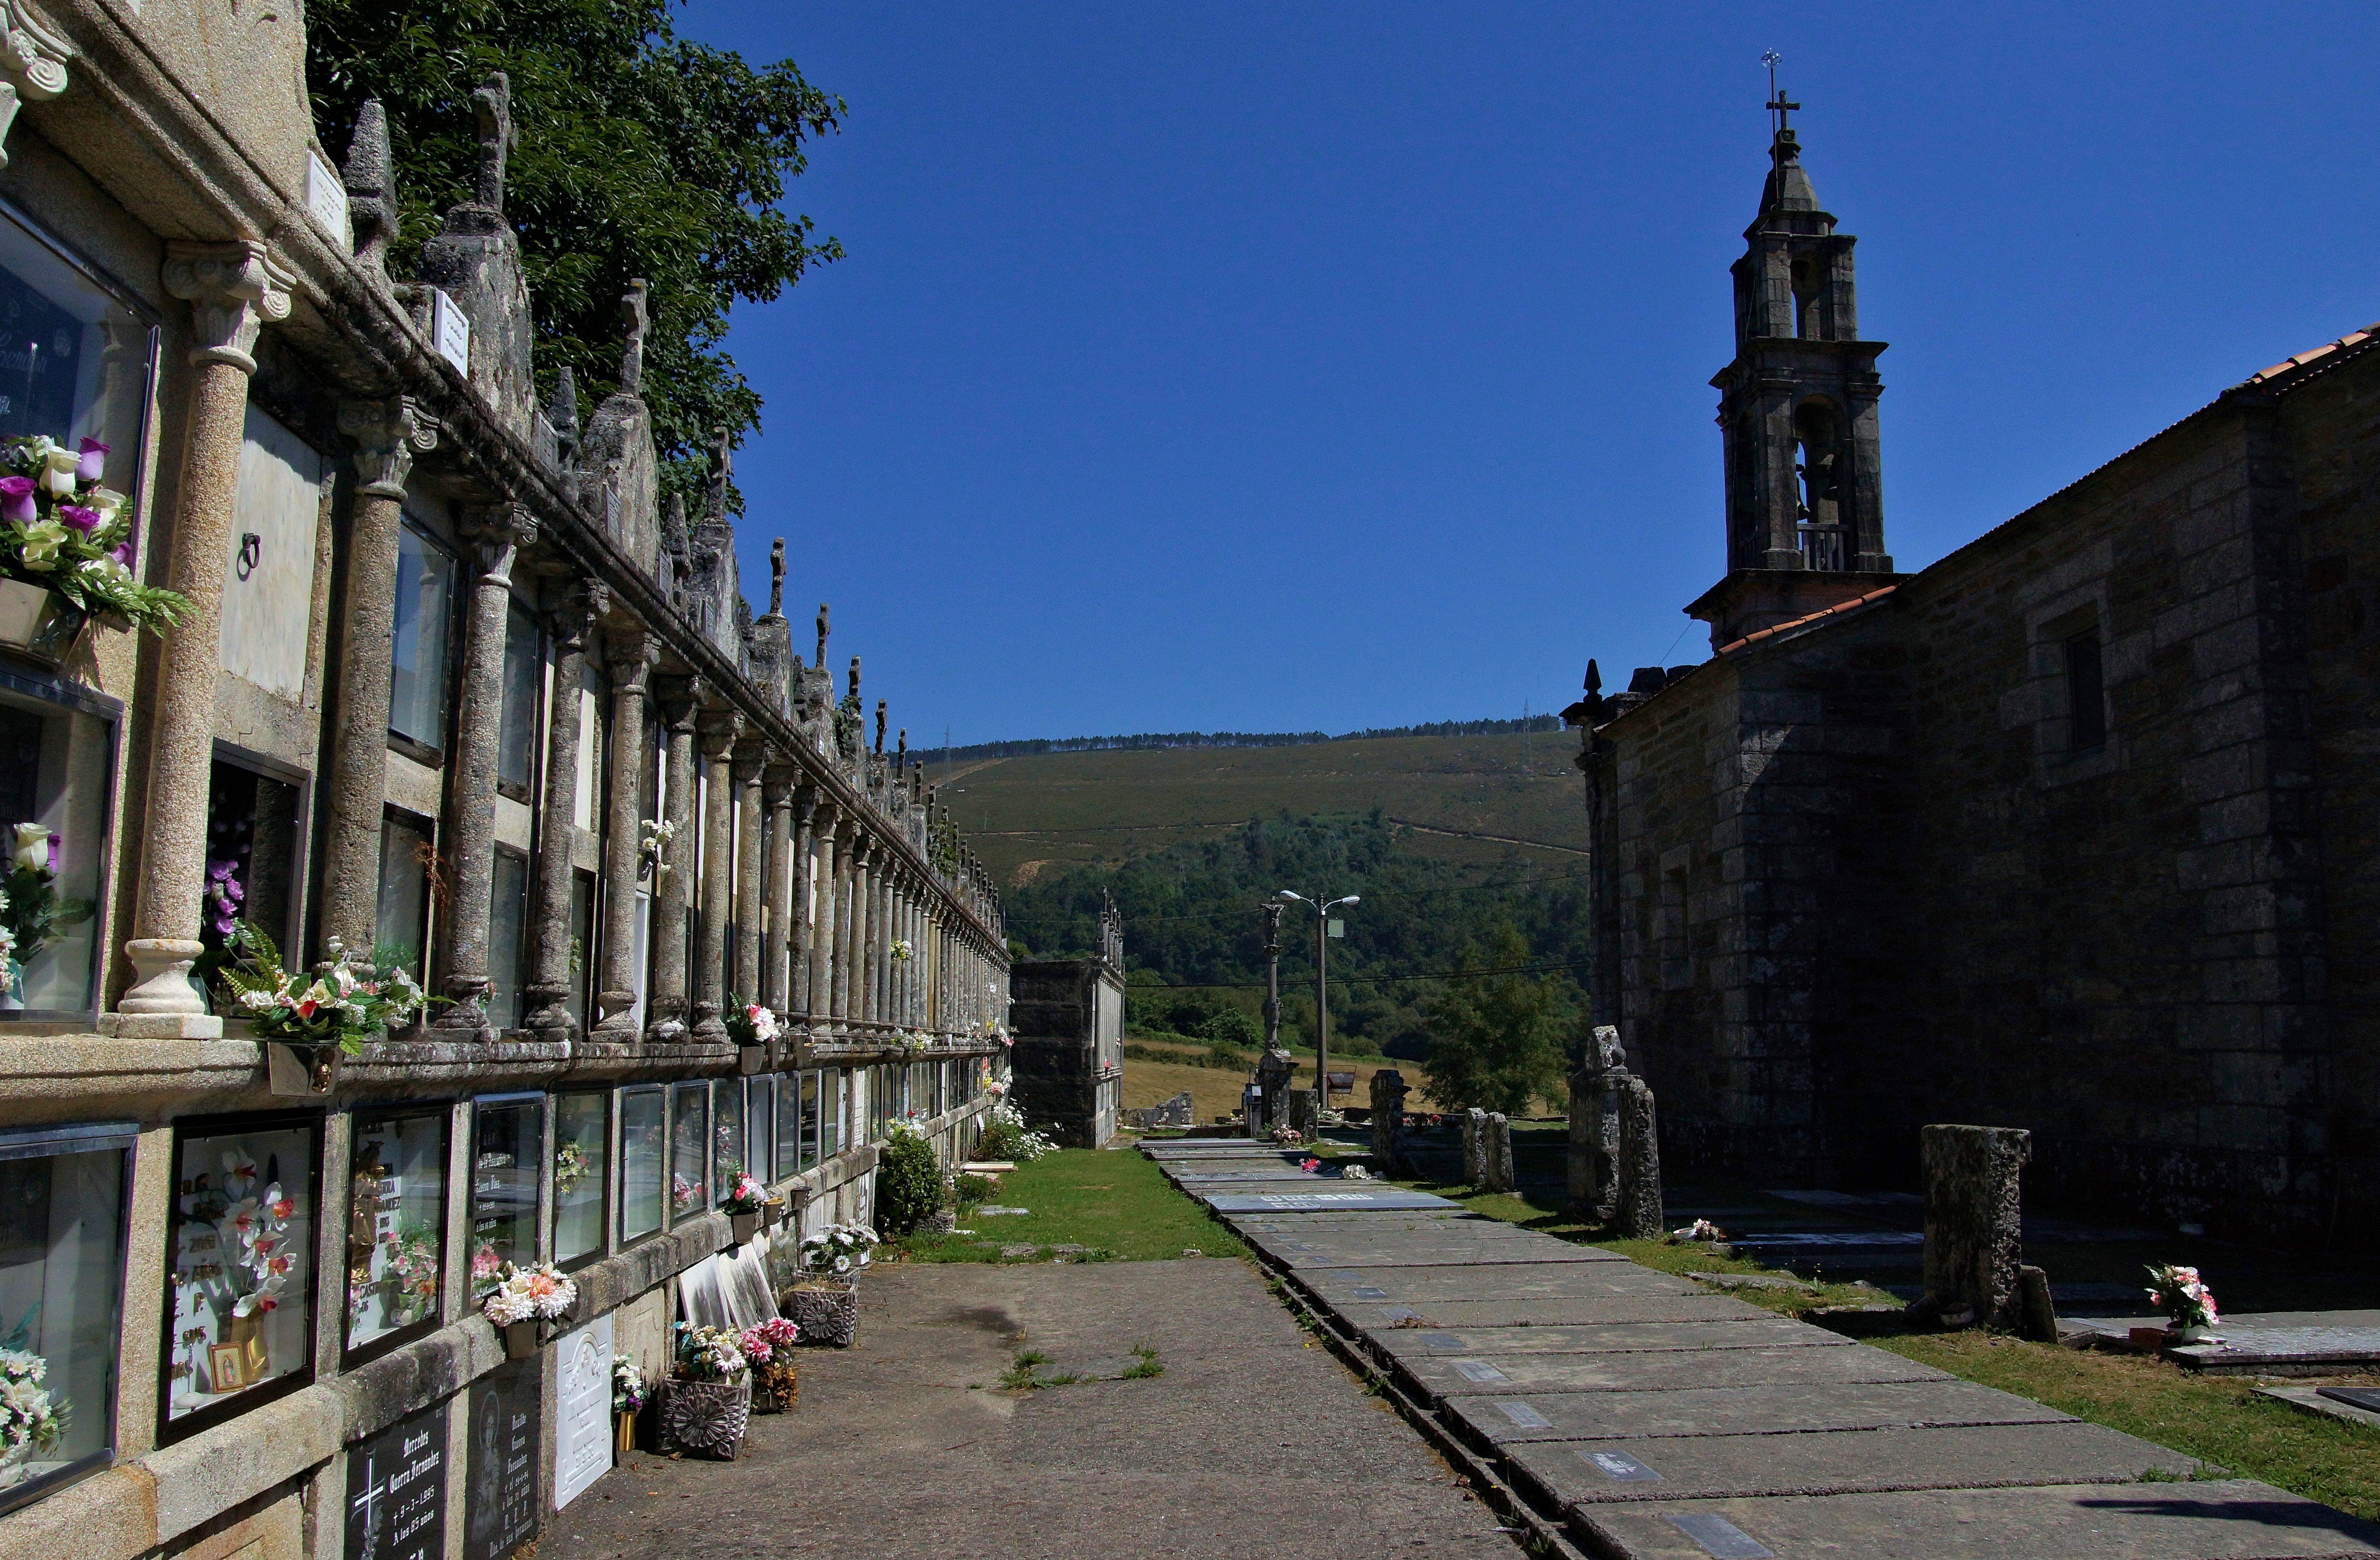
landscape, town, photo, transport, tourism, waterway, spain, espaa, galicia, pontevedra, paisajes, tamron18270mmpzd, tamron18270, a77, g, ggl1, gaby1, xovesphoto, sonya77, gabrielcorua, xelodegalicia, 18270, sonya77v, doade, tours, rolling stock